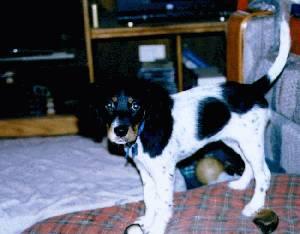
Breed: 203-n000022-English_setter